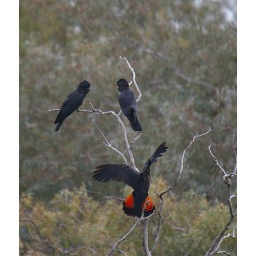
black cockatoo's in the tree